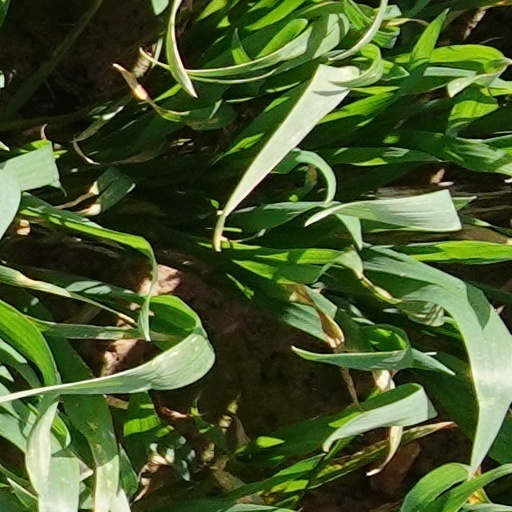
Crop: wheat